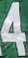
Number: 4